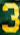
Number: 3